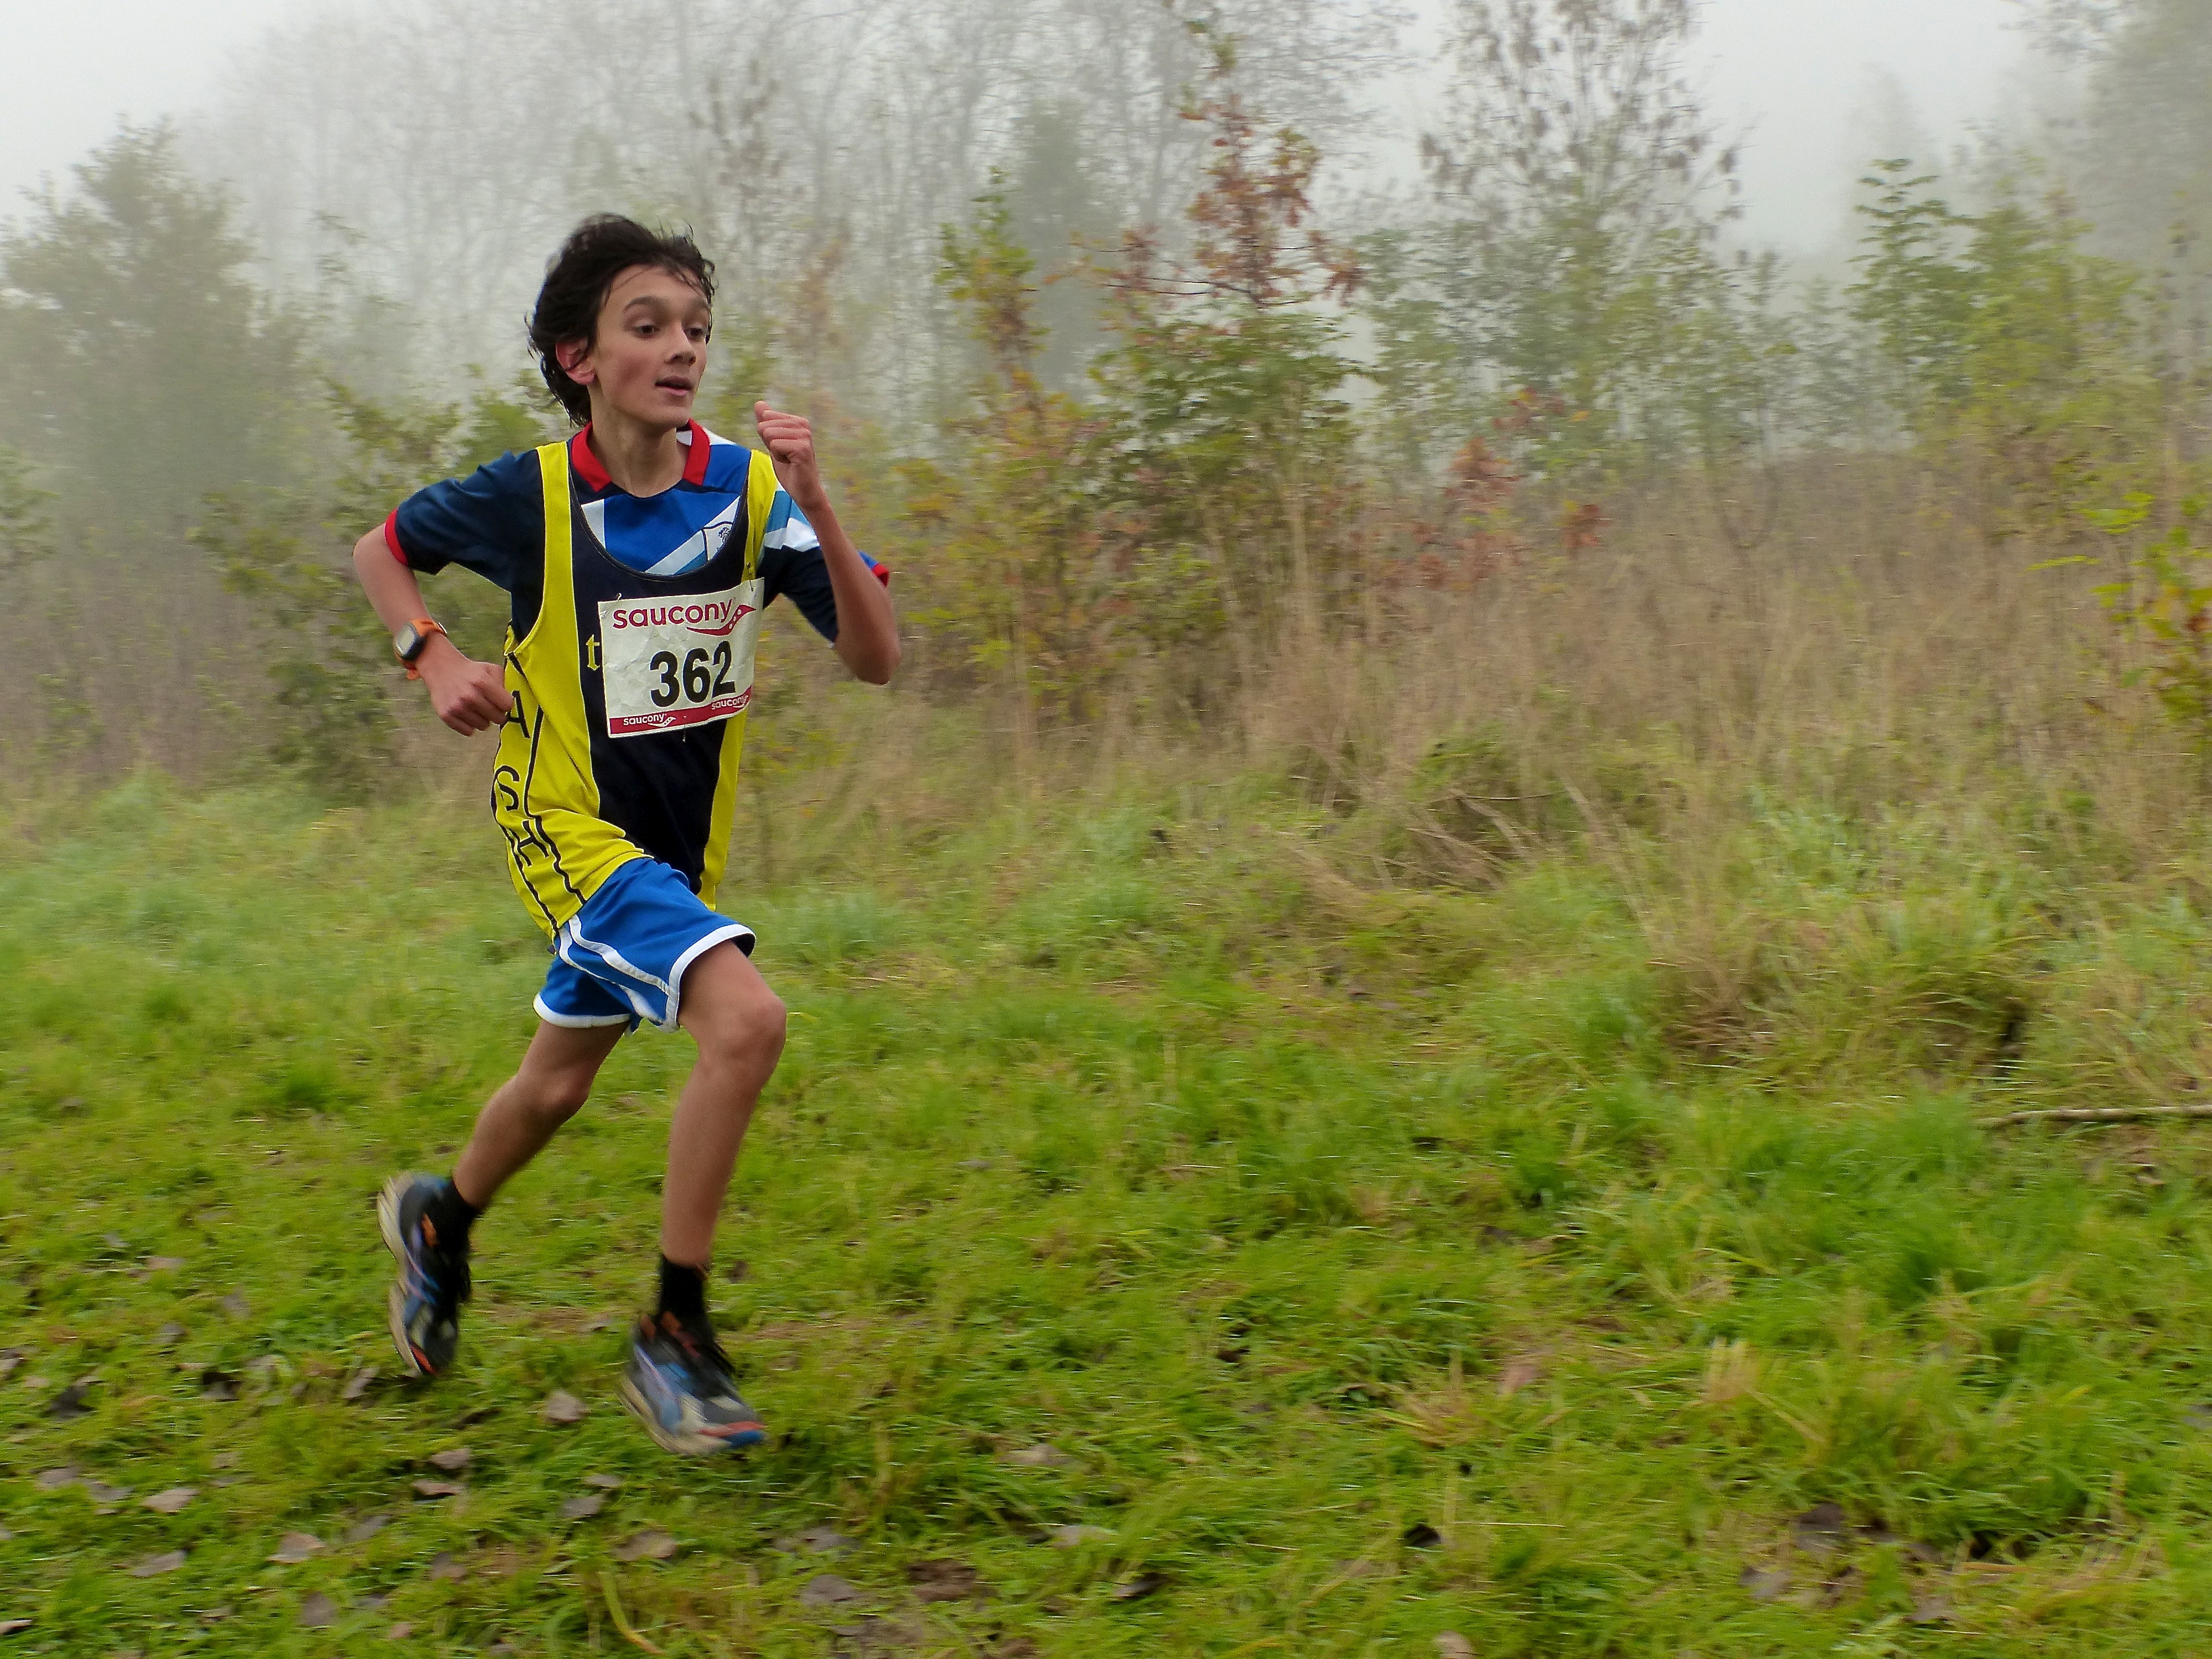
person, fog, mist, trail, sport, meadow, running, recreation, jogging, ash, crosscountry, belgium, race, competition, team, sports, championship, endurance, athletics, xc, antwerp, necis, mountain biking, physical exercise, outdoor recreation, human action, endurance sports, ultramarathon, duathlon, cross country running, cross country cycling